Charades

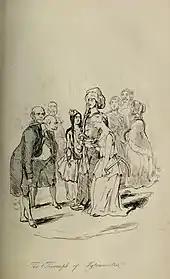
"The Triumph of Clytemnestra"

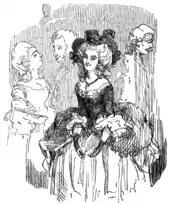
Becky as a "Louis-Quatorze" Philomela

A charade was a form of literary riddle popularized in France in the 18th century where each syllable of the answer was described enigmatically as a separate word before the word as a whole was similarly described. The term "charade" was borrowed into English from French in the second half of the eighteenth century, denoting a "kind of riddle in which each syllable of a word, or a complete word or phrase, is enigmatically described or dramatically represented".